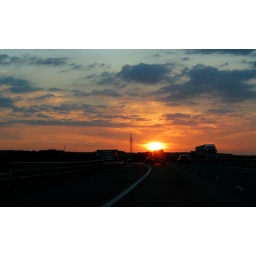
... bored in the car on the way home... entertained by the changing evening sky